Samsung Galaxy S II

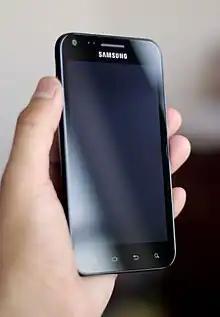
Sprint's Galaxy S II Epic 4G Touch (Model SPH-D710)

The Sprint variant (Model SPH-D710) of the Galaxy S II was initially released as the Galaxy S II Epic 4G Touch and was later renamed to the simpler Galaxy S II 4G. Prior to its release, Sprint's variant was codenamed "Within" by Samsung. The SPH-D710 first became available for Sprint customers on 16 September 2011, making Sprint the first carrier in the United States to offer a variant of the S II. The SPH-D710 is available to Sprint customers in black, titanium grey or white.